Benois House

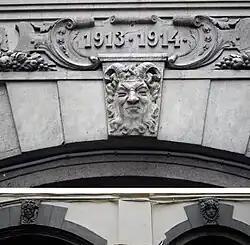
"Benois House". Mascarons. 2009

The apartment house occupies almost a whole quarter on Kamennoostrovsky Prospekt. The locals call it “the Benois House ” or “the house of the Three Benois”, because it was designed by three members of a famous family of architects—brothers Leon Benois and Albert Benois and their cousin Julius Benois.